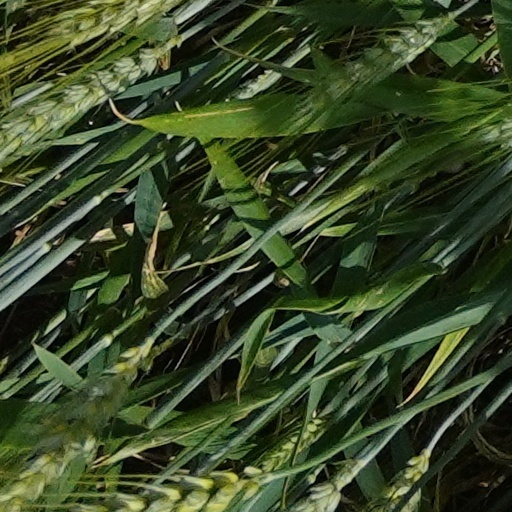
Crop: wheat